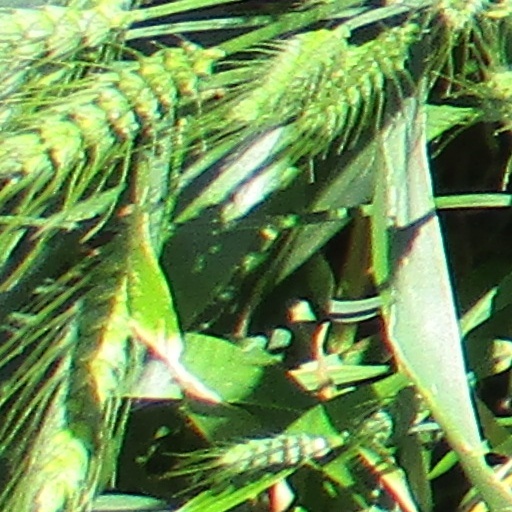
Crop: wheat